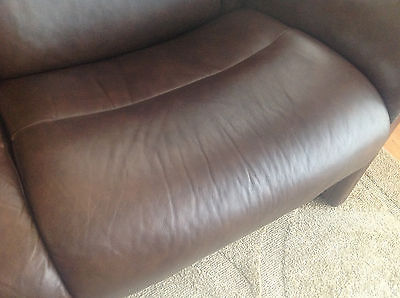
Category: sofa